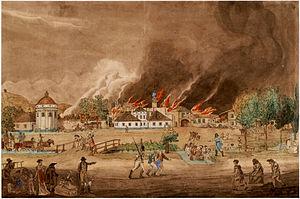
Baden est une ville autrichienne située en Basse-Autriche, à 26 km au sud de Vienne. Elle est le chef-lieu du district de Baden.